Twitter

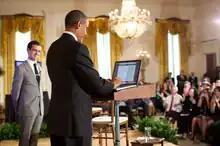
Dorsey (left) said after a Twitter Town Hall with Barack Obama held in July 2011, that Twitter received over 110,000 #AskObama tweets.

Twitter had been used for a variety of purposes in many industries and scenarios. For example, it has been used to organize protests, including the protests over the 2009 Moldovan election, the 2009 student protests in Austria, the 2009 Gaza–Israel conflict, the 2009 Iranian green revolution, the 2010 Toronto G20 protests, the 2010 Bolivarian Revolution, the 2010 Stuttgart 21 protests in Germany, the 2011 Egyptian Revolution, 2011 England riots, the 2011 United States Occupy movement, the 2011 anti-austerity movement in Spain, the 2011 Aganaktismenoi movements in Greece, the 2011 demonstration in Rome, the 2011 Wisconsin labor protests, the 2012 Gaza–Israel conflict, the 2013 protests in Brazil, and the 2013 Gezi Park protests in Turkey.